0-4-6T

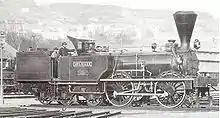
Engerth locomotive "Spluegen" Number 25 of the VSB at Zürich

This wheel arrangement was used on Engerth articulated steam locomotives, widely used on Alpine railways. One early example was "Genf" built by Maschinenfabrik Esslingen in 1858 for the Swiss Central Railway.